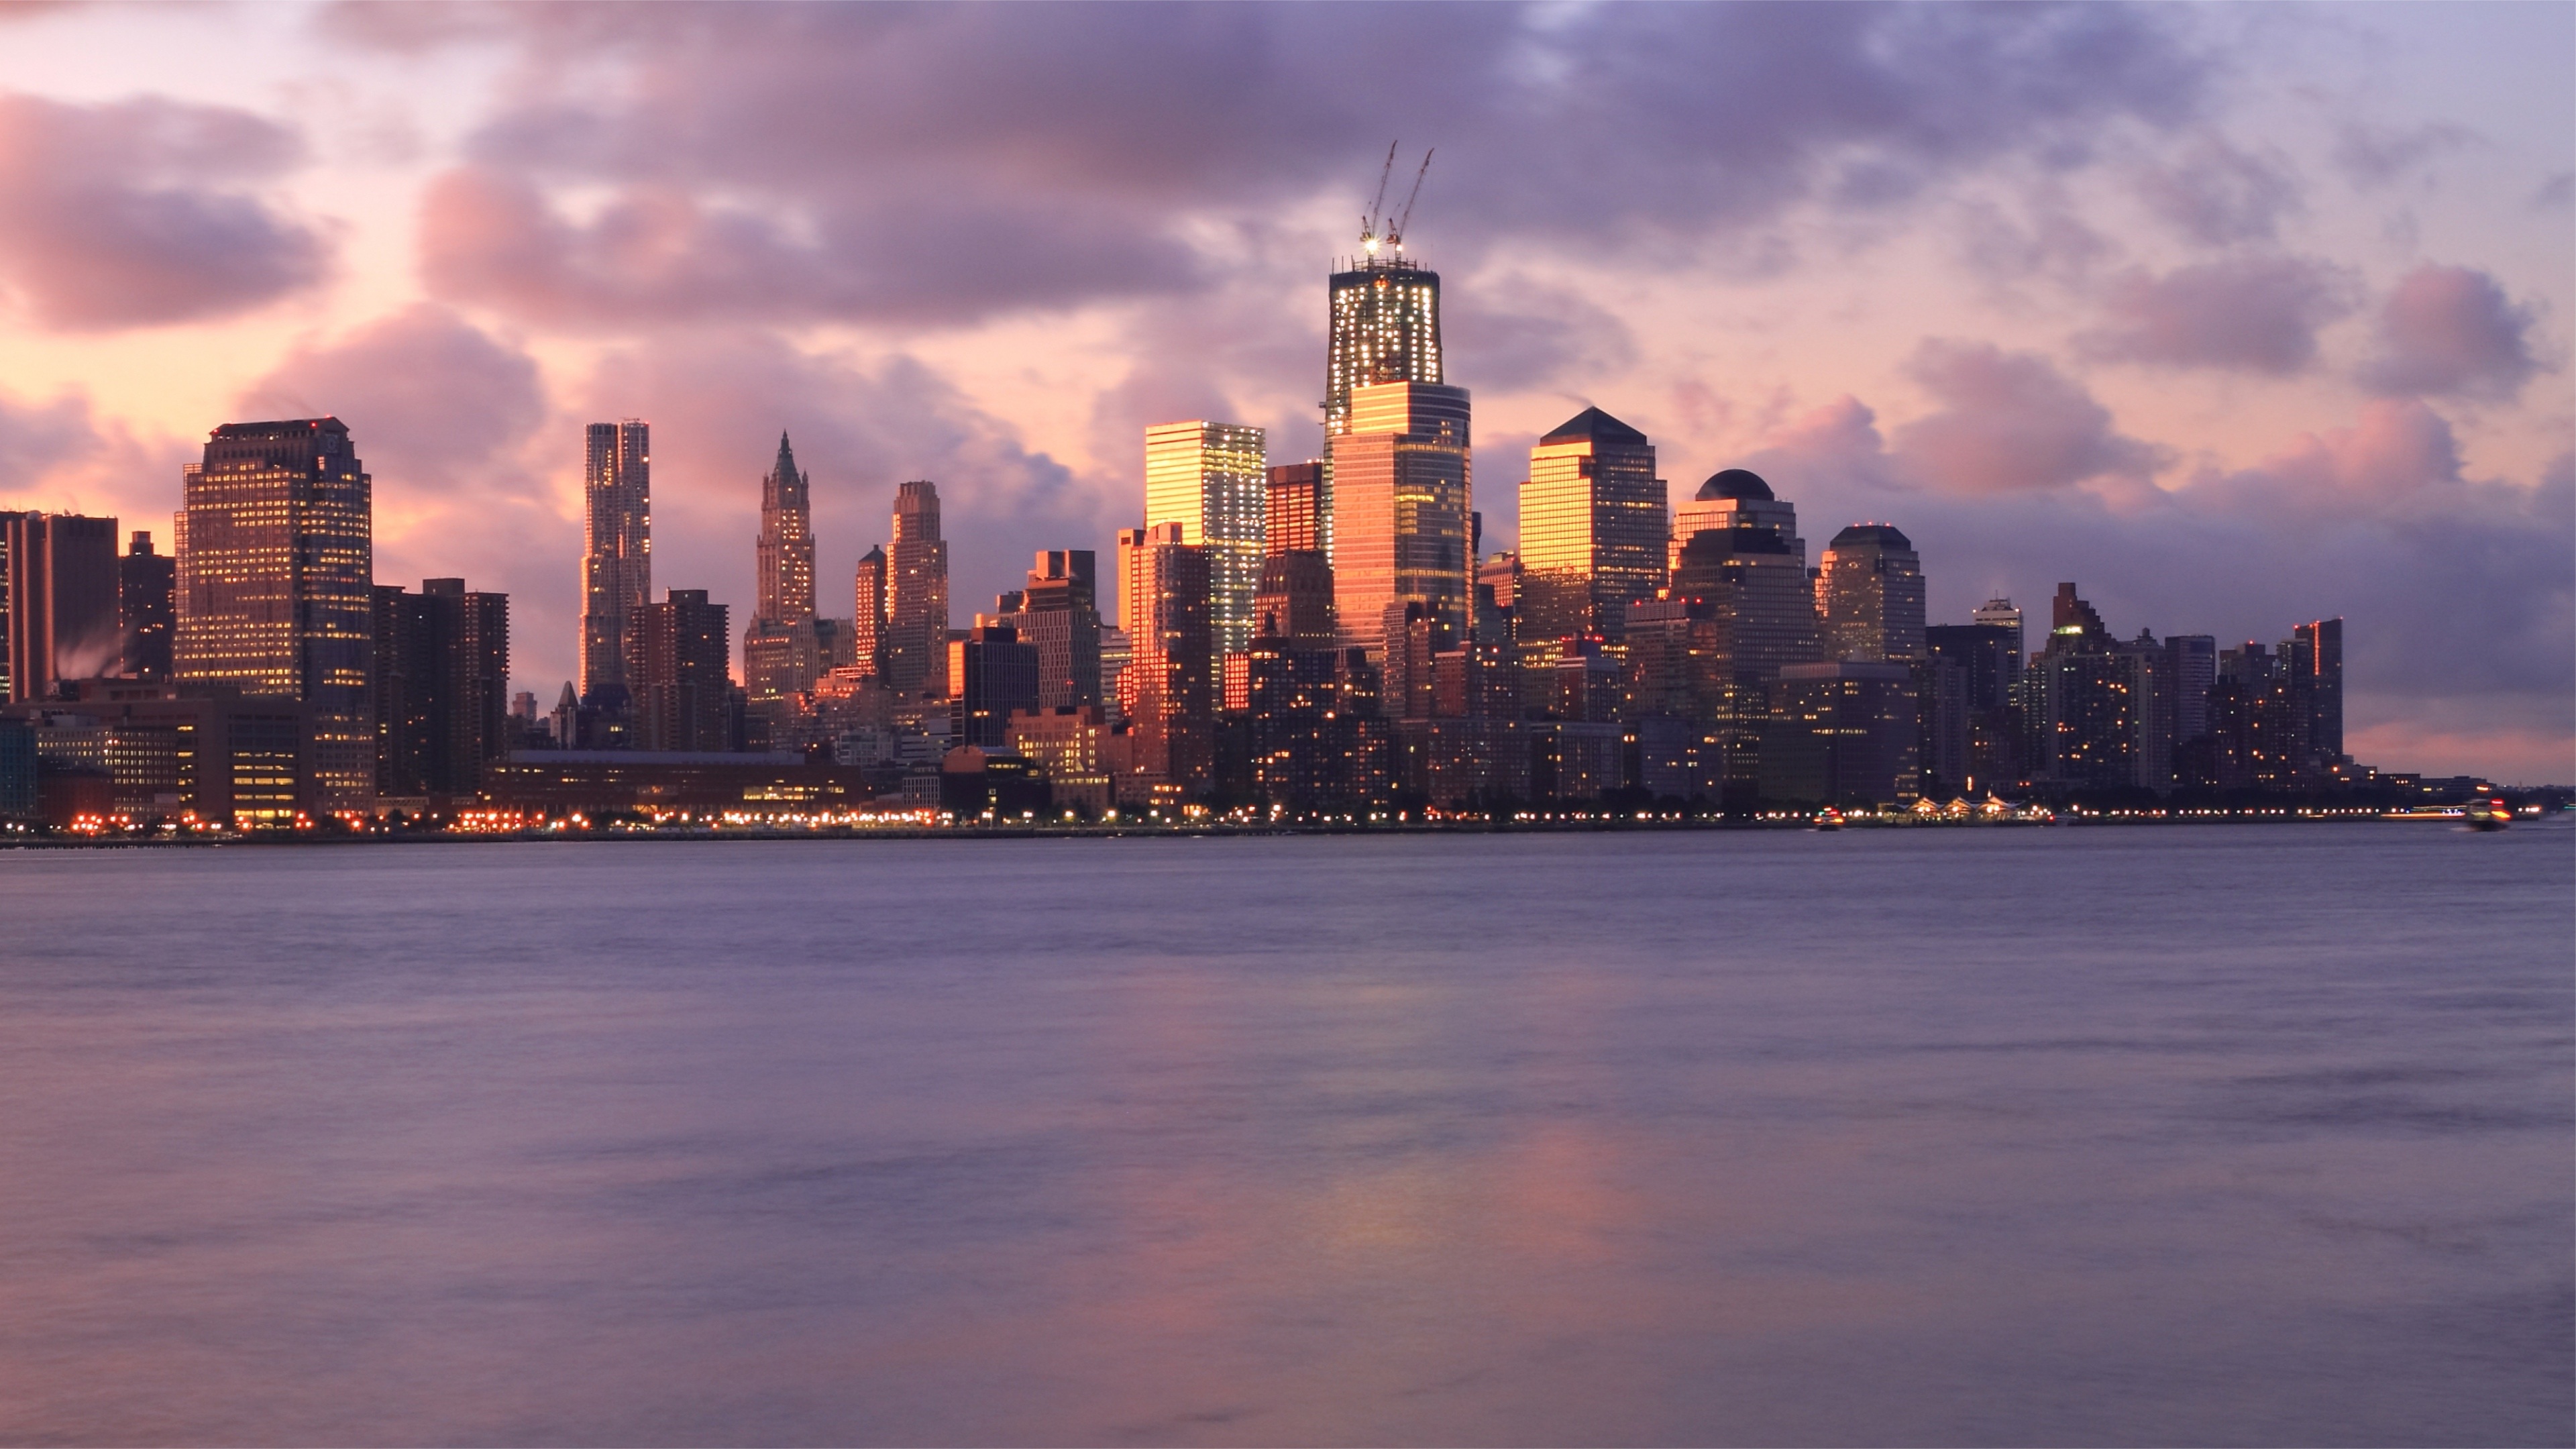
horizon, sunrise, sunset, skyline, night, morning, dawn, city, skyscraper, cityscape, downtown, dusk, evening, reflection, paradise, bay, landmark, background, wordpress, metropolis, urban area, geographical feature, human settlement, metropolitan area